Thomas Pennant Barton

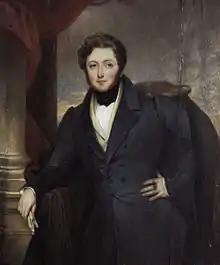
Portrait miniature painted by Etienne Bouchardy in 1835

Thomas Pennant Barton (1803 – April 5, 1869) was an American diplomat and bibliophile who is primarily remembered for the collection of books by and relating to William Shakespeare and English drama that he amassed between 1834 and 1869. Four years after his death, Barton's collection was acquired by the Boston Public Library, where it has remained ever since.